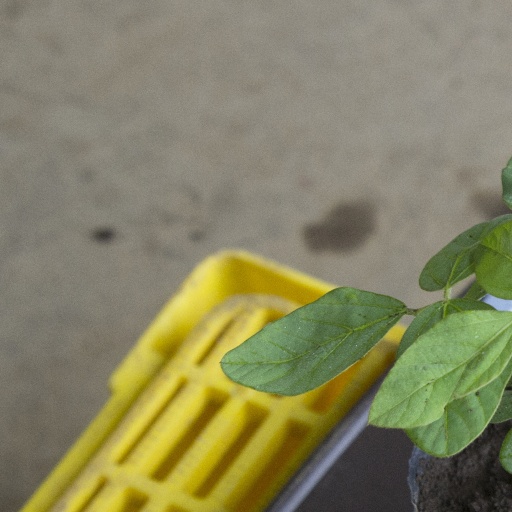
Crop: soybean